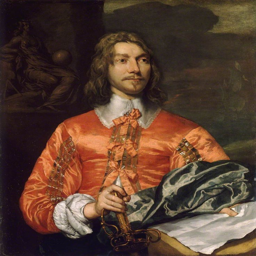
portrait of person by painting artist , c .